Stoke sub Hamdon Priory

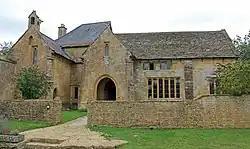
The north end of the house "(left)", and the attached great hall "(right)" at Stoke sub Hamdon Priory

Stoke sub Hamdon Priory is a complex of buildings and ruins which initially formed a 14th-century college for the chantry chapel of St Nicholas, and later was the site of a farm in Stoke-sub-Hamdon, Somerset, England. The only building remaining from the college is a great hall and attached dwelling, dating from the late 15th century. The hall is designated by English Heritage as a Grade I listed building, while the outbuildings and gateway are Grade II listed. The whole site has been scheduled as an ancient monument. A number of the farm buildings are in poor condition, and have been added to the Heritage at Risk Register.